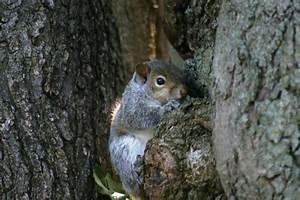
squirrel